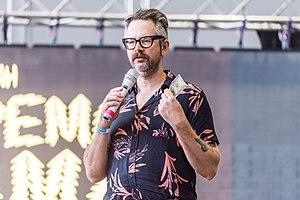
Johnny Ryan, né le 30 novembre 1970 à Boston, est un auteur dessinateur de bande dessinée américain, vivant à Los Angeles.